Feminism in France

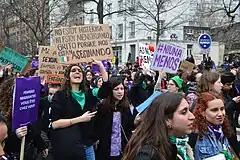
International Women's Day march in Paris, 8 March 2020

In 1990, following a case where a man had tortured and raped his wife, the Court of Cassation authorized prosecution of spouses for rape or sexual assault. In 1992, the Court of Cassation convicted a man of the rape of his wife, stating that the presumption that spouses have consented to sexual acts that occur within marriage is only valid when the contrary is not proven. Until 1994, France kept in the French Penal Code the article from 1810 that exonerated a rapist if they later married their victim, and in 1994 Law 94-89 criminalized all marital rape.